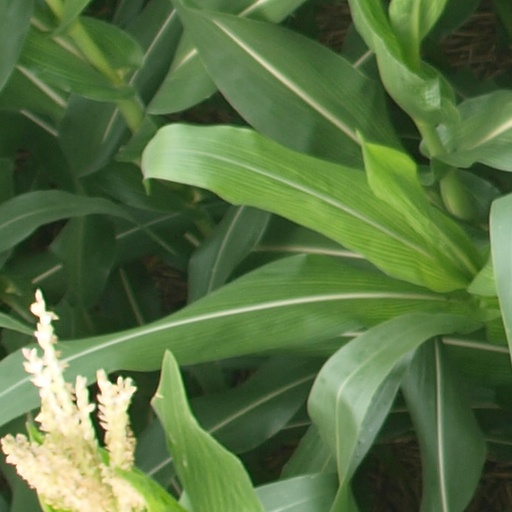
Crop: maize; corn